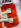
Number: 3